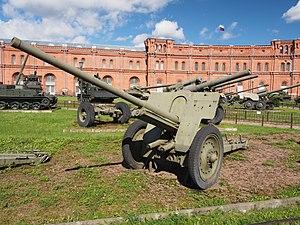
Le 7.62 cm FK 36(r) et le Pak 36(r) étaient des pièces d'artillerie allemandes d'origine soviétique, capturées et modifiées pour la Wehrmacht durant la Seconde Guerre mondiale. Elles sont issues des canons M1936 F-22, puis USV et ZiS-3, capturés en grand nombre sur le Front de l'Est. L'arme rechambrée se montrera efficace et sera utilisée, outre en version tractée, sur des canons automoteurs antichars, en particulier sur certains modèles de Marder.